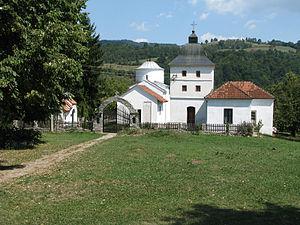
Serbia/L'église blanche à Karan, près d'fr:Užice, Serbie (XIVe siècle)
Užice est une ville de Serbie située dans le district de Zlatibor. Au recensement de 2011, la ville intra muros comptait 52 199 habitants et son territoire métropolitain, appelé Ville d'Užice, 78 018.